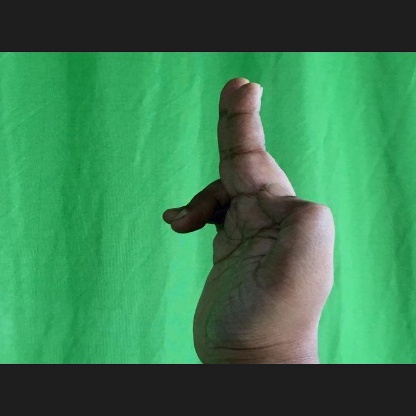
Mudra: Ardhapathaka